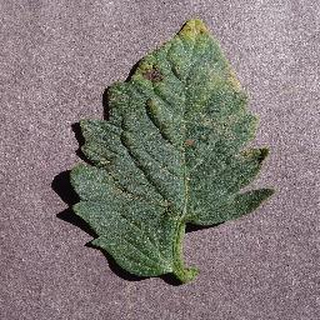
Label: tomato_early_blight